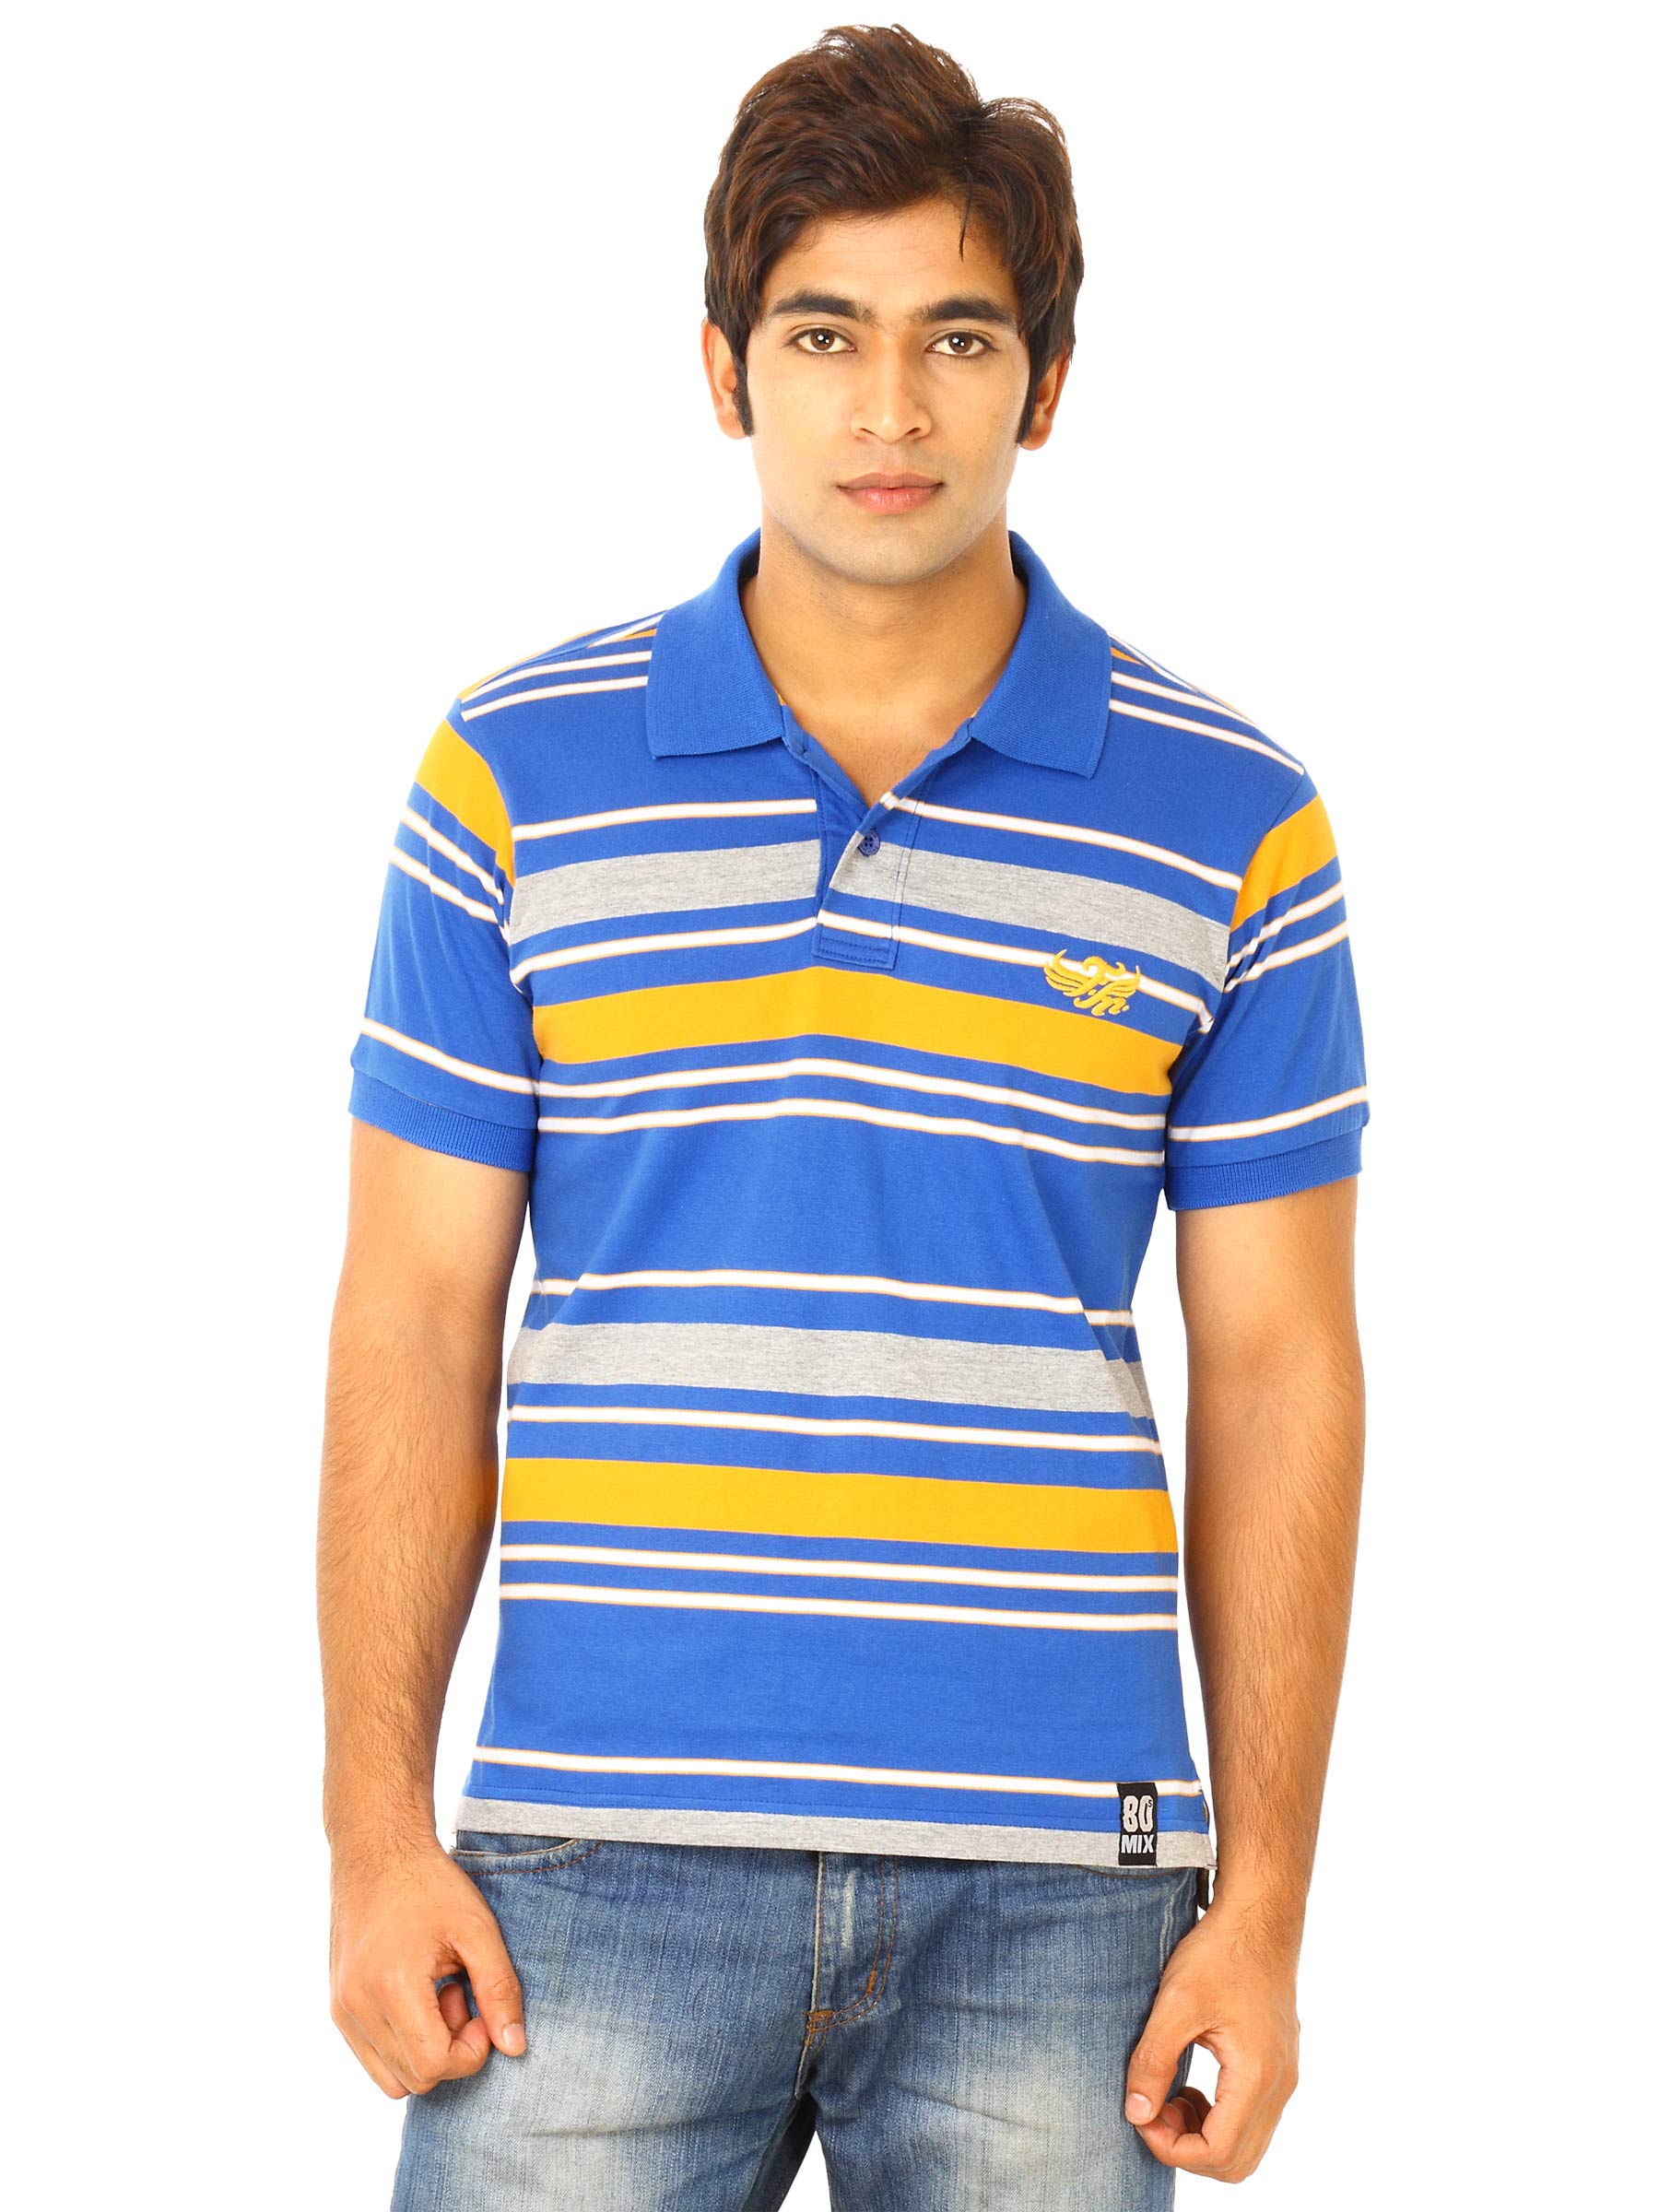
Flying Machine Men Blue Polo Tshirts
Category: Apparel / Topwear / Tshirts
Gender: Men
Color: Blue
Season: Fall 2011
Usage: Casual